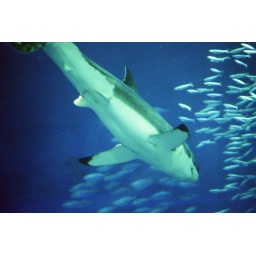
a great white shark in captivity, pretty amazing. she's a one year old female that's about 5 feet long.